S&M (song)

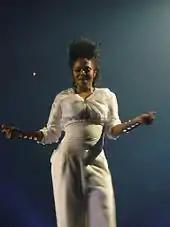
"S&M" became Rihanna's tenth number one single on the US "Billboard" Hot 100 and tied her in fourth place with Janet Jackson "(pictured)" for female soloists who have topped the chart.

"S&M" was the fourth single from the album "Loud" to be released in the US and the third in other countries. It was sent to contemporary hit and rhythmic radio stations in the US on January 23, 2011,"S&M" was released for Mainstream/Rhythmic airplay on January 23, 2011: